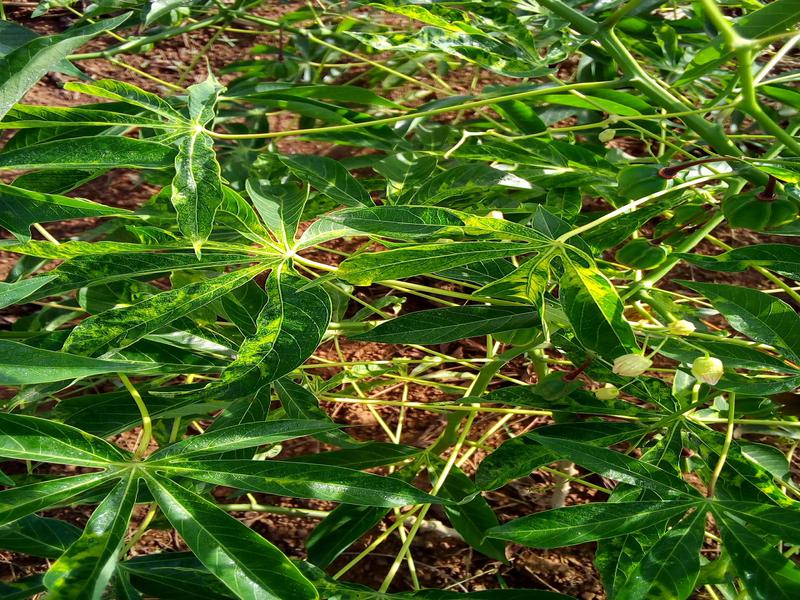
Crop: cassava
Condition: mosaic_disease